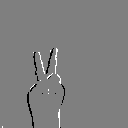
ASL letter: v